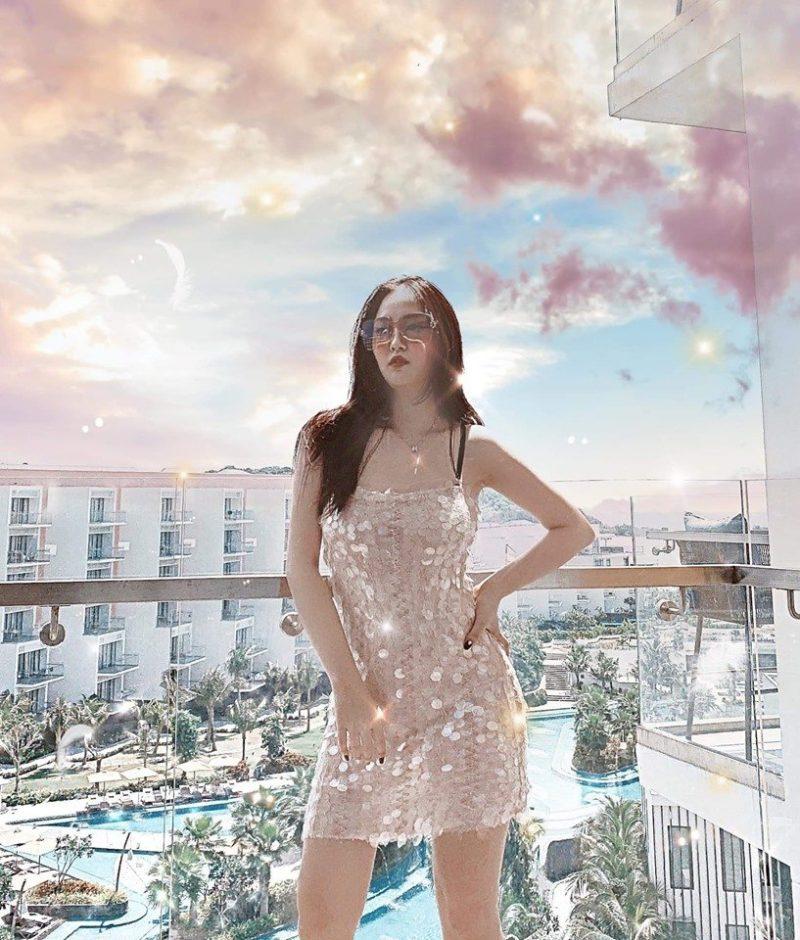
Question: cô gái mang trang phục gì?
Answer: cô gái mang váy trắng